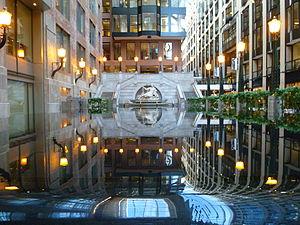
La fontaine et bassin miroir du Centre de Commerce mondial de Montréal